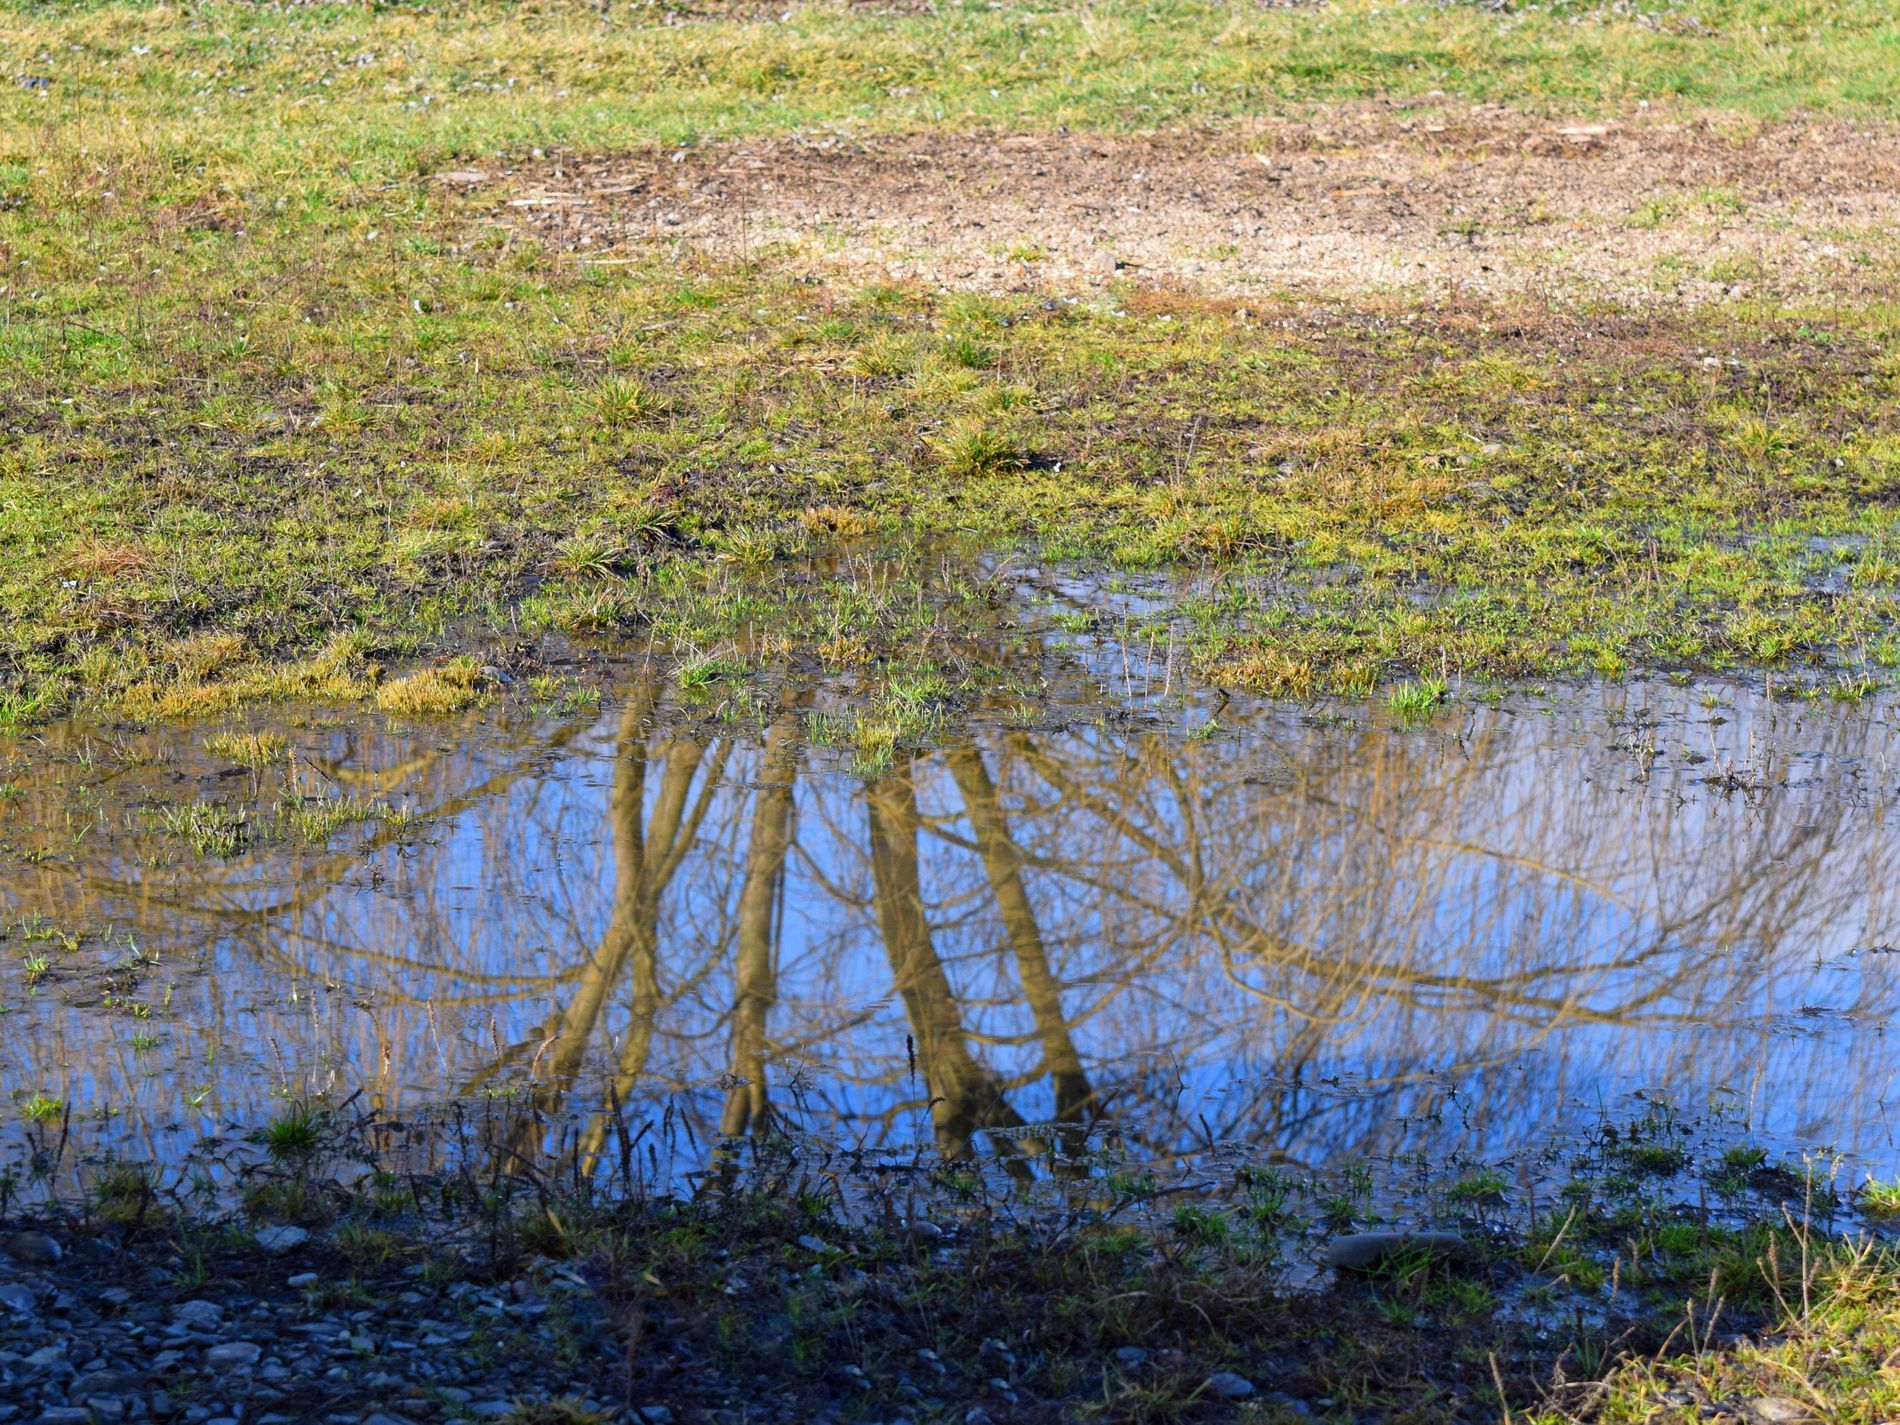
Puddle on grass.
The image taken in daylight, features a shallow puddle of water on a patch of grass and soil. The reflections on the puddle give an artistic scene.
The eye level photograph captures a puddle reflecting bare trees against a bright blue sky on a grassy field.
The natural light suggests midday, creating a serene and slightly melancholic atmosphere as the seasons transition.
Labels: Land, Nature, Outdoors, Pond, Water, Swamp, Puddle, Plant, Vegetation, Tree, grassland
Camera: NIKON CORPORATION NIKON D3300